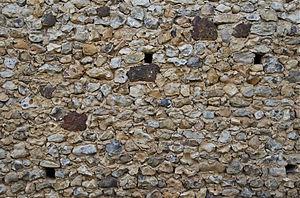
mur de pierres d'une vieille ferme à l'Herm, en Dordogne
Dans un mur ou un ouvrage de maçonnerie, un joint désigne généralement un intervalle qu'on maintient entre deux pierres naturelles ou artificielles et qui se trouve rempli éventuellement de mortier. Le joint fait l'objet d'un « jointoyage » a posteriori lorsque cela s'avère nécessaire.